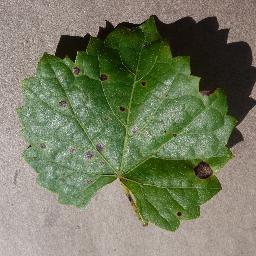
Label: Grape___Black_rot